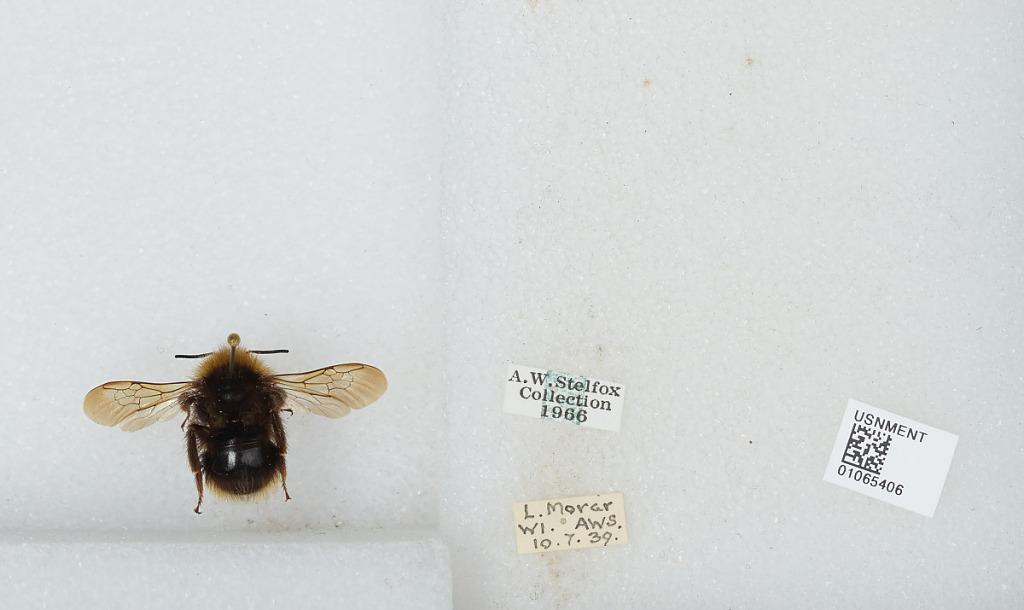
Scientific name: Bombus sp.
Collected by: A. Stelfox
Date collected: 1939-7-10
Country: United Kingdom
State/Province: Scotland
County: Highland
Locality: Loch Morar, Lochaber
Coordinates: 56.9518, -5.6363